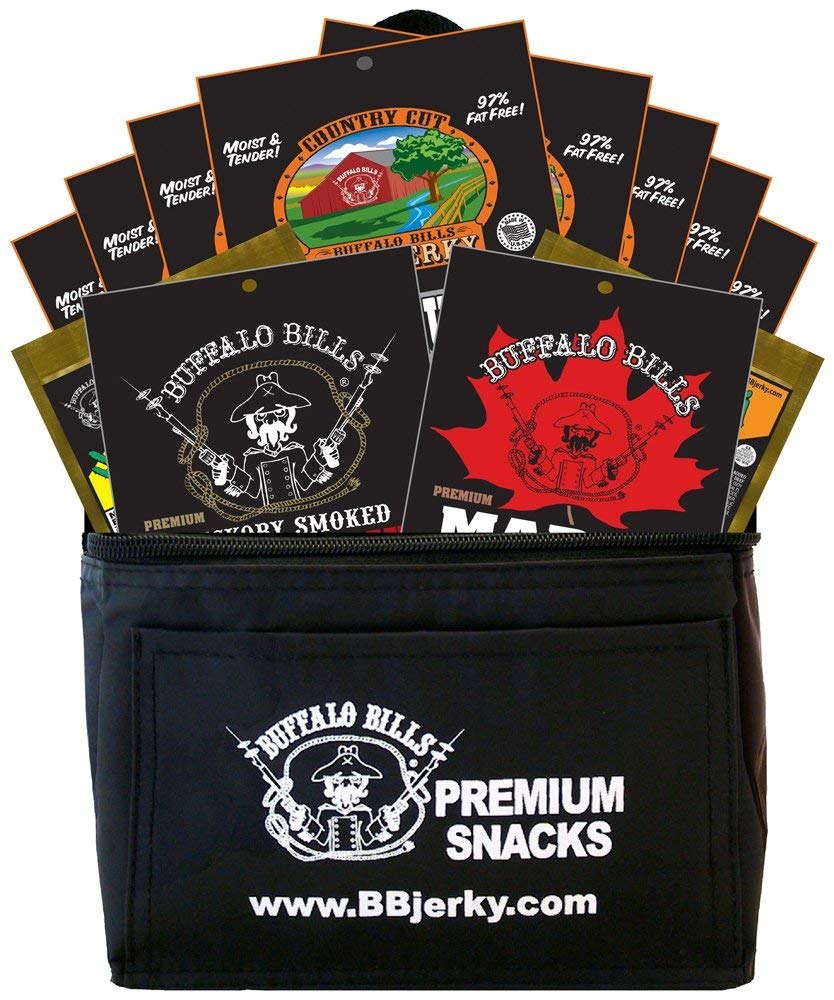
Item Name: Buffalo Bills 12-Piece Beef Jerky Sampler Black 6-Pack Gift Cooler (12 assorted 1.5oz jerky packs)
Bullet Point 1: In Feb 2019, we improved the jerky packaging which has eliminated all prior quality issues
Bullet Point 2: This black 6-pack cooler comes filled with 12 assorted 1.5oz packs of our Buffalo Bills Beef Jerky
Bullet Point 3: Includes 5 packs of Country Cut Beef Jerky - BBQ, Chipotle, Hickory Pepper, Honey Pepper, Mesquite
Bullet Point 4: 3 more packs of Country Cut Beef Jerky - Original, Spicy, Teriyaki
Bullet Point 5: 2 packs Premium Jerky (Hickory and Maple Pepper) and 2 packs Western Cut Jerky (Cajun and Teriyaki)
Product Description: Our company's best selling gift item! This handy black nylon 6-pack cooler comes filled with 12 assorted 1.5oz packs of our Buffalo Bills Beef Jerky! In February 2019, we revised the packaging to ensure the quality of the jerky and the shelf life of the jerky. Each cooler is packed with 8 assorted 1.5oz packs of our moist and tender Country Cut Beef Jerky (BBQ, Chipotle, Hickory Pepper, Honey Pepper, Mesquite, Original, Spicy, and Teriyaki), two 1.5oz packs of our "Hung In The Smokehouse" Premium Beef Jerky (Hickory and Maple Pepper), and two 1.5oz packs of our thin sliced Western Cut Beef Jerky (Cajun and Teriyaki). All 3 styles are whole muscle jerky and made in the USA with US-raised beef. Welcome to Jerky Heaven! The cooler itself measures 8"w x 6"d x 6"h and is insulated to retain cold. In addition, it has a zipper closure and a handle for easy carrying. Need a gift? Each one of our exclusive Buffalo Bills 6-Pack Gift Coolers make a great gift for the meat snack lover in your life! Rather than using those frilly baskets that just waste closet space, we use down-to-earth, functional coolers that can be used for years to come. Of course, the best feature of our Buffalo Bills 6-Pack Gift Coolers is that each one is filled with Buffalo Bills Premium Snacks!
Value: 1.0
Unit: Count

Price: 64.99